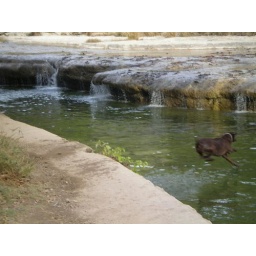
this dog loved jumping in the water.